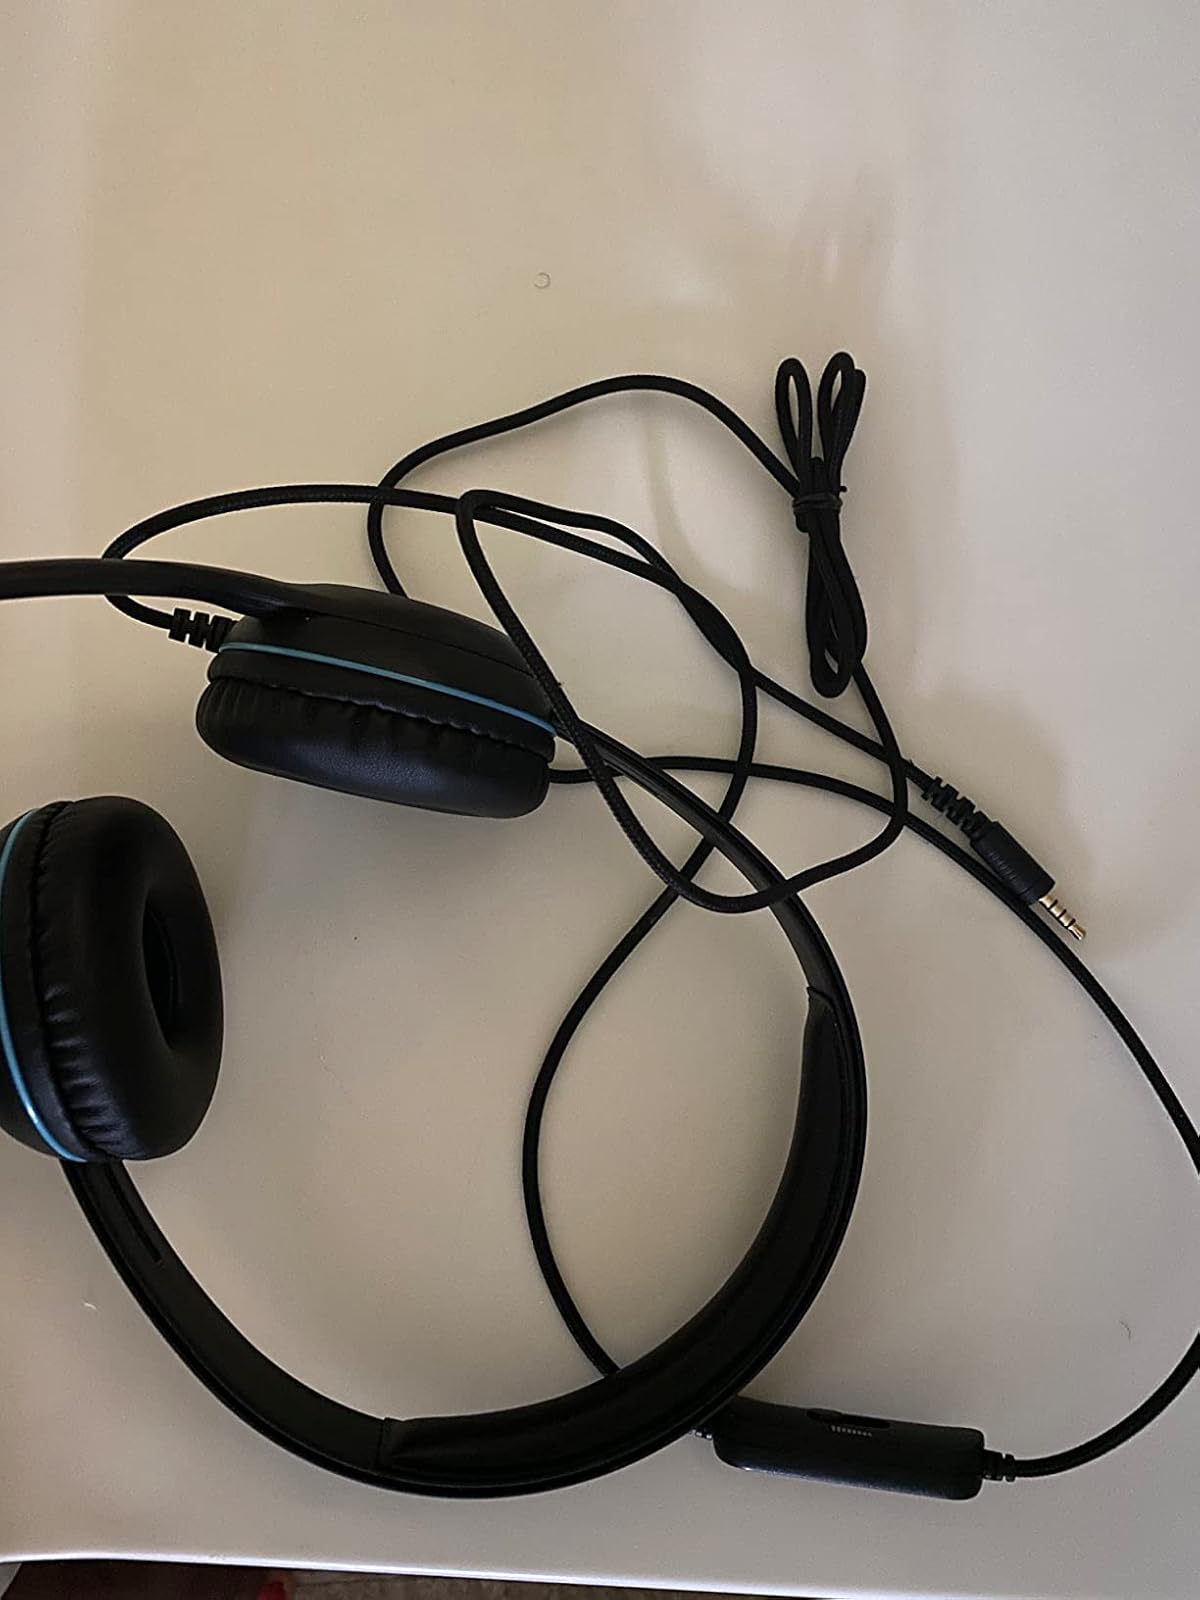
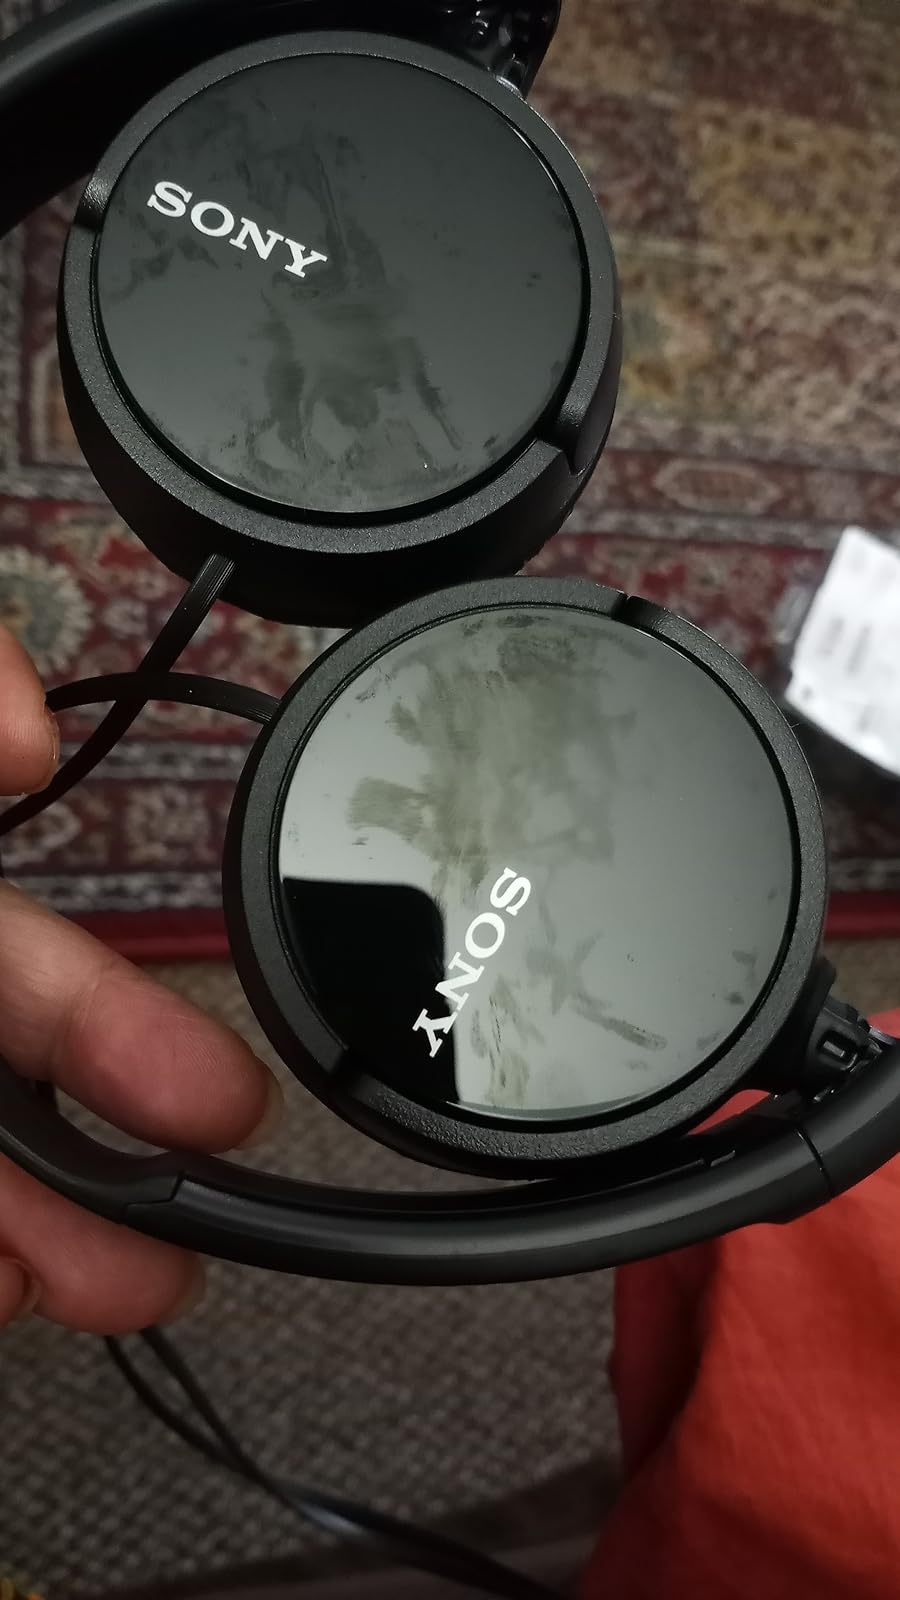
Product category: headphones
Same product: no